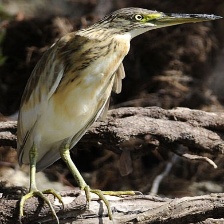
Species: SQUACCO HERON
Scientific name: ARDEOLA RALLOIDES
ImageNet parent category: little_blue_heron